Bronchomalacia

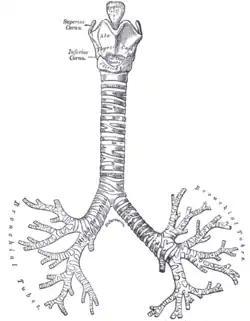
Larynx, trachea and bronchi.

Bronchomalacia is a term for weak cartilage in the walls of the bronchial tubes, often occurring in children under a day. Bronchomalacia means 'floppiness' of some part of the bronchi. Patients present with noisy breathing and/or wheezing. There is collapse of a main stem bronchus on exhalation. If the trachea is also involved the term tracheobronchomalacia (TBM) is used. If only the upper airway the trachea is involved it is called tracheomalacia (TM). There are two types of bronchomalacia. Primary bronchomalacia is due to a deficiency in the cartilaginous rings. Secondary bronchomalacia may occur by extrinsic compression from an enlarged vessel, a vascular ring or a bronchogenic cyst. Though uncommon, idiopathic (of unknown cause) tracheobronchomalacia has been described in older adults.